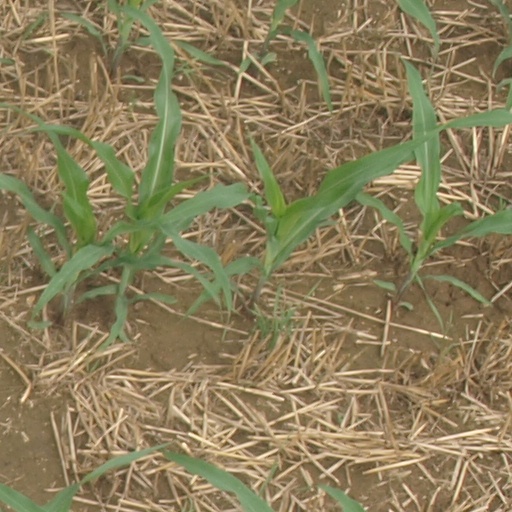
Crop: maize; corn